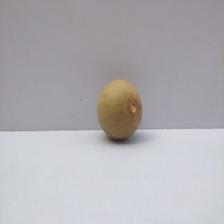
Size: Medium